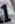
Number: 1